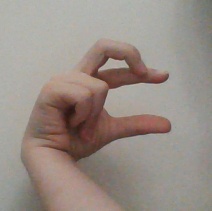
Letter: thal